Elijah Cobb

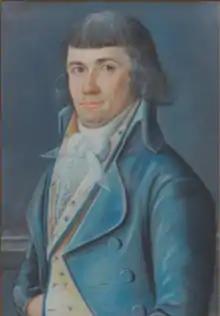
Captain Elijah Cobb

Elijah Cobb (July 4, 1768 – November 21, 1848) was an American sea captain who was captured by the French in 1794 and was released by order of Maximilian Robespierre.